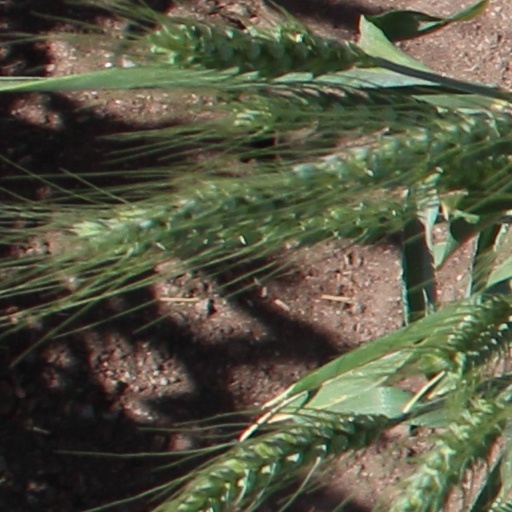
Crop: wheat